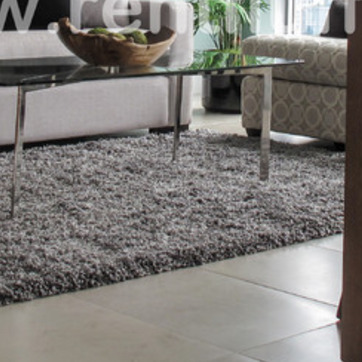
Material: carpet